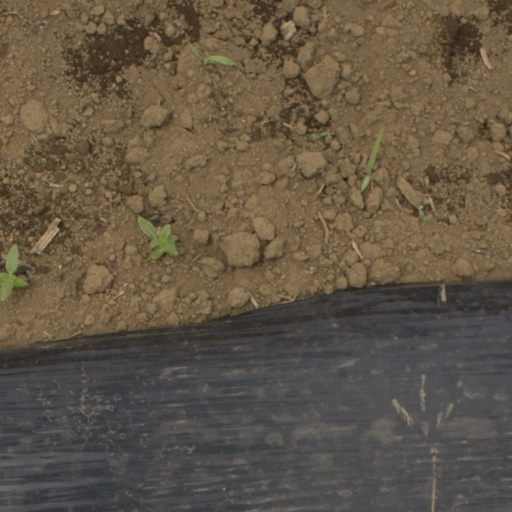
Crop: Jerusalem artichoke